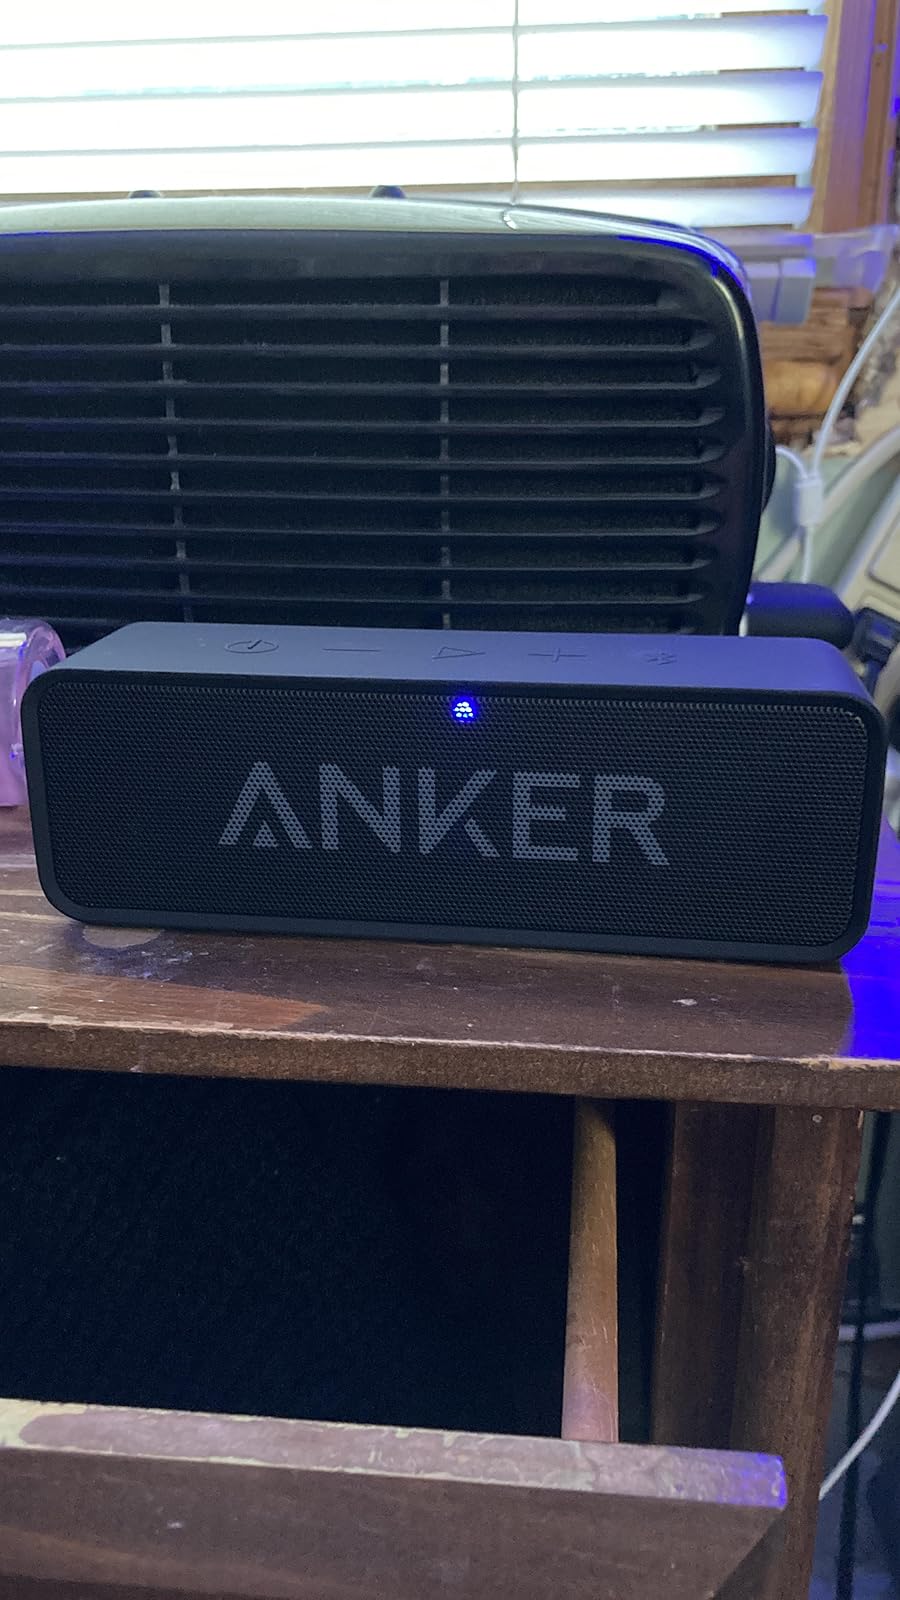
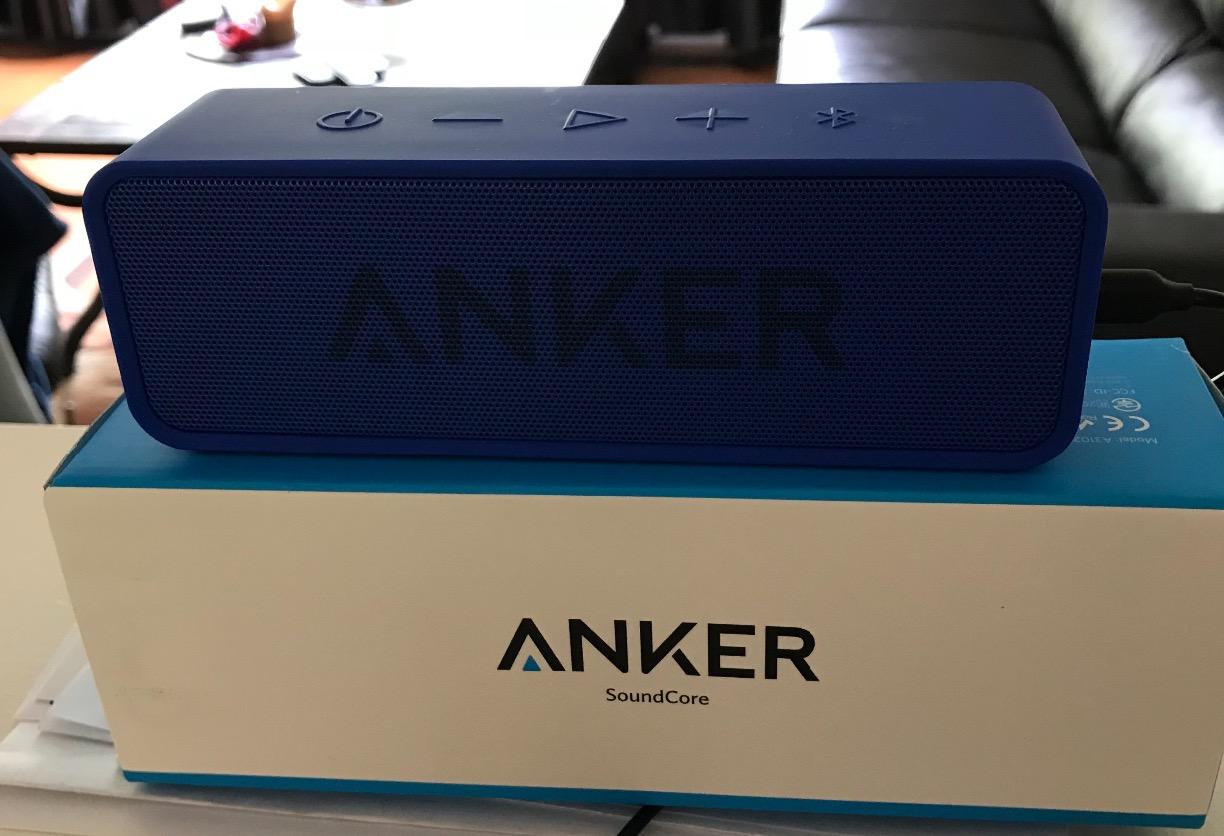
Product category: speaker
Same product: no